Pataliputra capital

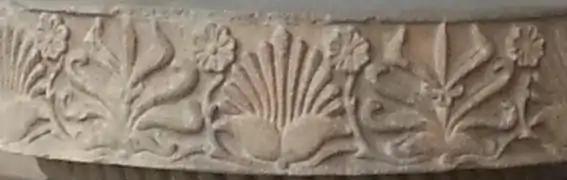
Rampurva bull capital, detail of the abacus, with two "flame palmettes" framing a lotus surrounded by small rosette flowers.

The designs used in the Pataliputra capital are echoed by other known examples of Maurya architecture, especially the pillars of Ashoka. Many of these design elements can also be found in the decoration of the animal capitals of the Pillars of Ashoka, such as the palmettes or rosette designs. Various foreign influences have been described in the design of these capitals. The animal on top of a lotiform capital reminds of Achaemenid column shapes. The abacus also often seems to display a strong influence of Greek art: in the case of the Rampurva bull or the Sankassa elephant, it is composed of honeysuckles alternated with stylized palmettes and small rosettes, as well as rows of beads and reels. A similar kind of design can be seen in the frieze of the lost capital of the Allahabad pillar, as well as the Diamond throne built by Ashoka in Bodh Gaya.